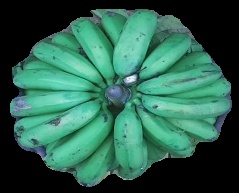
Variety: pachbale
Grade: grade2